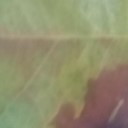
Label: Leaf_rust